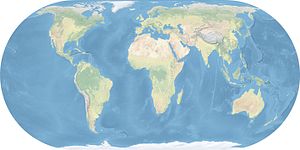
Schneider Grunau Baby / Operatører
P.t. er det ubekendt om der er lande der ikke har benyttet Grunau Baby
Schneider Grunau Baby var et ensædet svævefly, først bygget i Tyskland i 1931, og med over 6,000 eksemplarer bygget i mere end 20 lande. Flyet var relativt simpelt at bygge ud fra et sæt tegninger, det fløj godt, og det var solidt nok til at håndtere begrænset luftakrobatik og en hård landing i ny og næ.